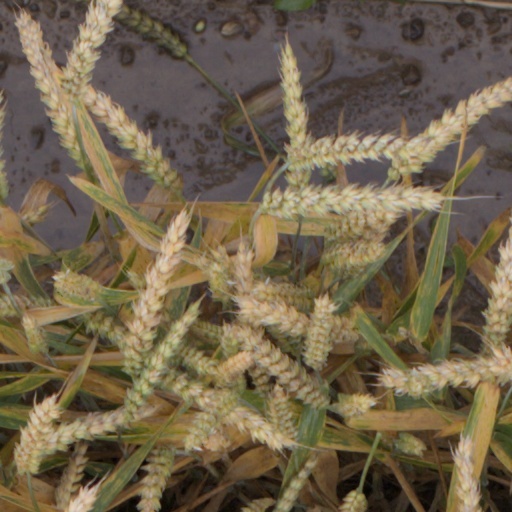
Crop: wheat